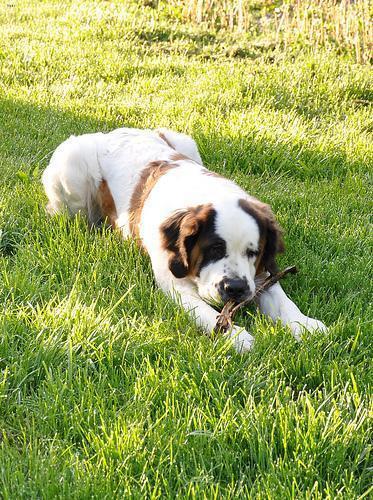
saint bernard